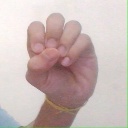
अक्षर: उ